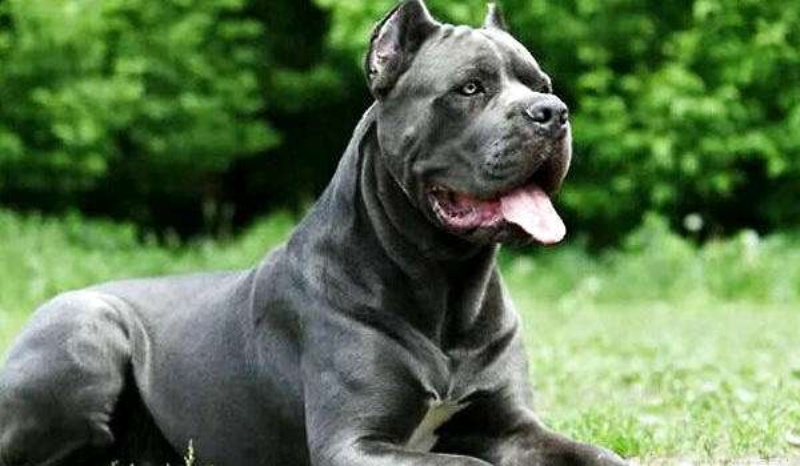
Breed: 253-n000105-Cane_Carso